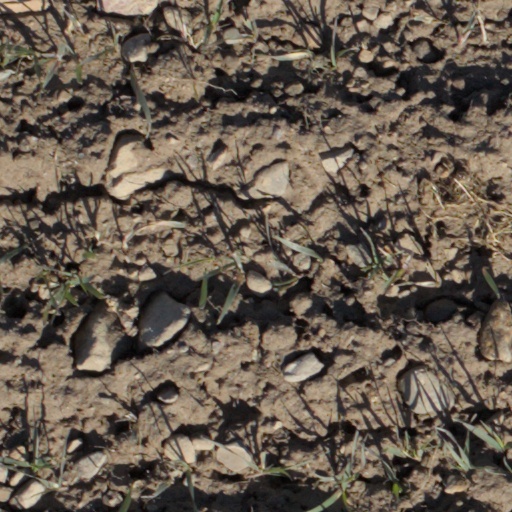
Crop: wheat